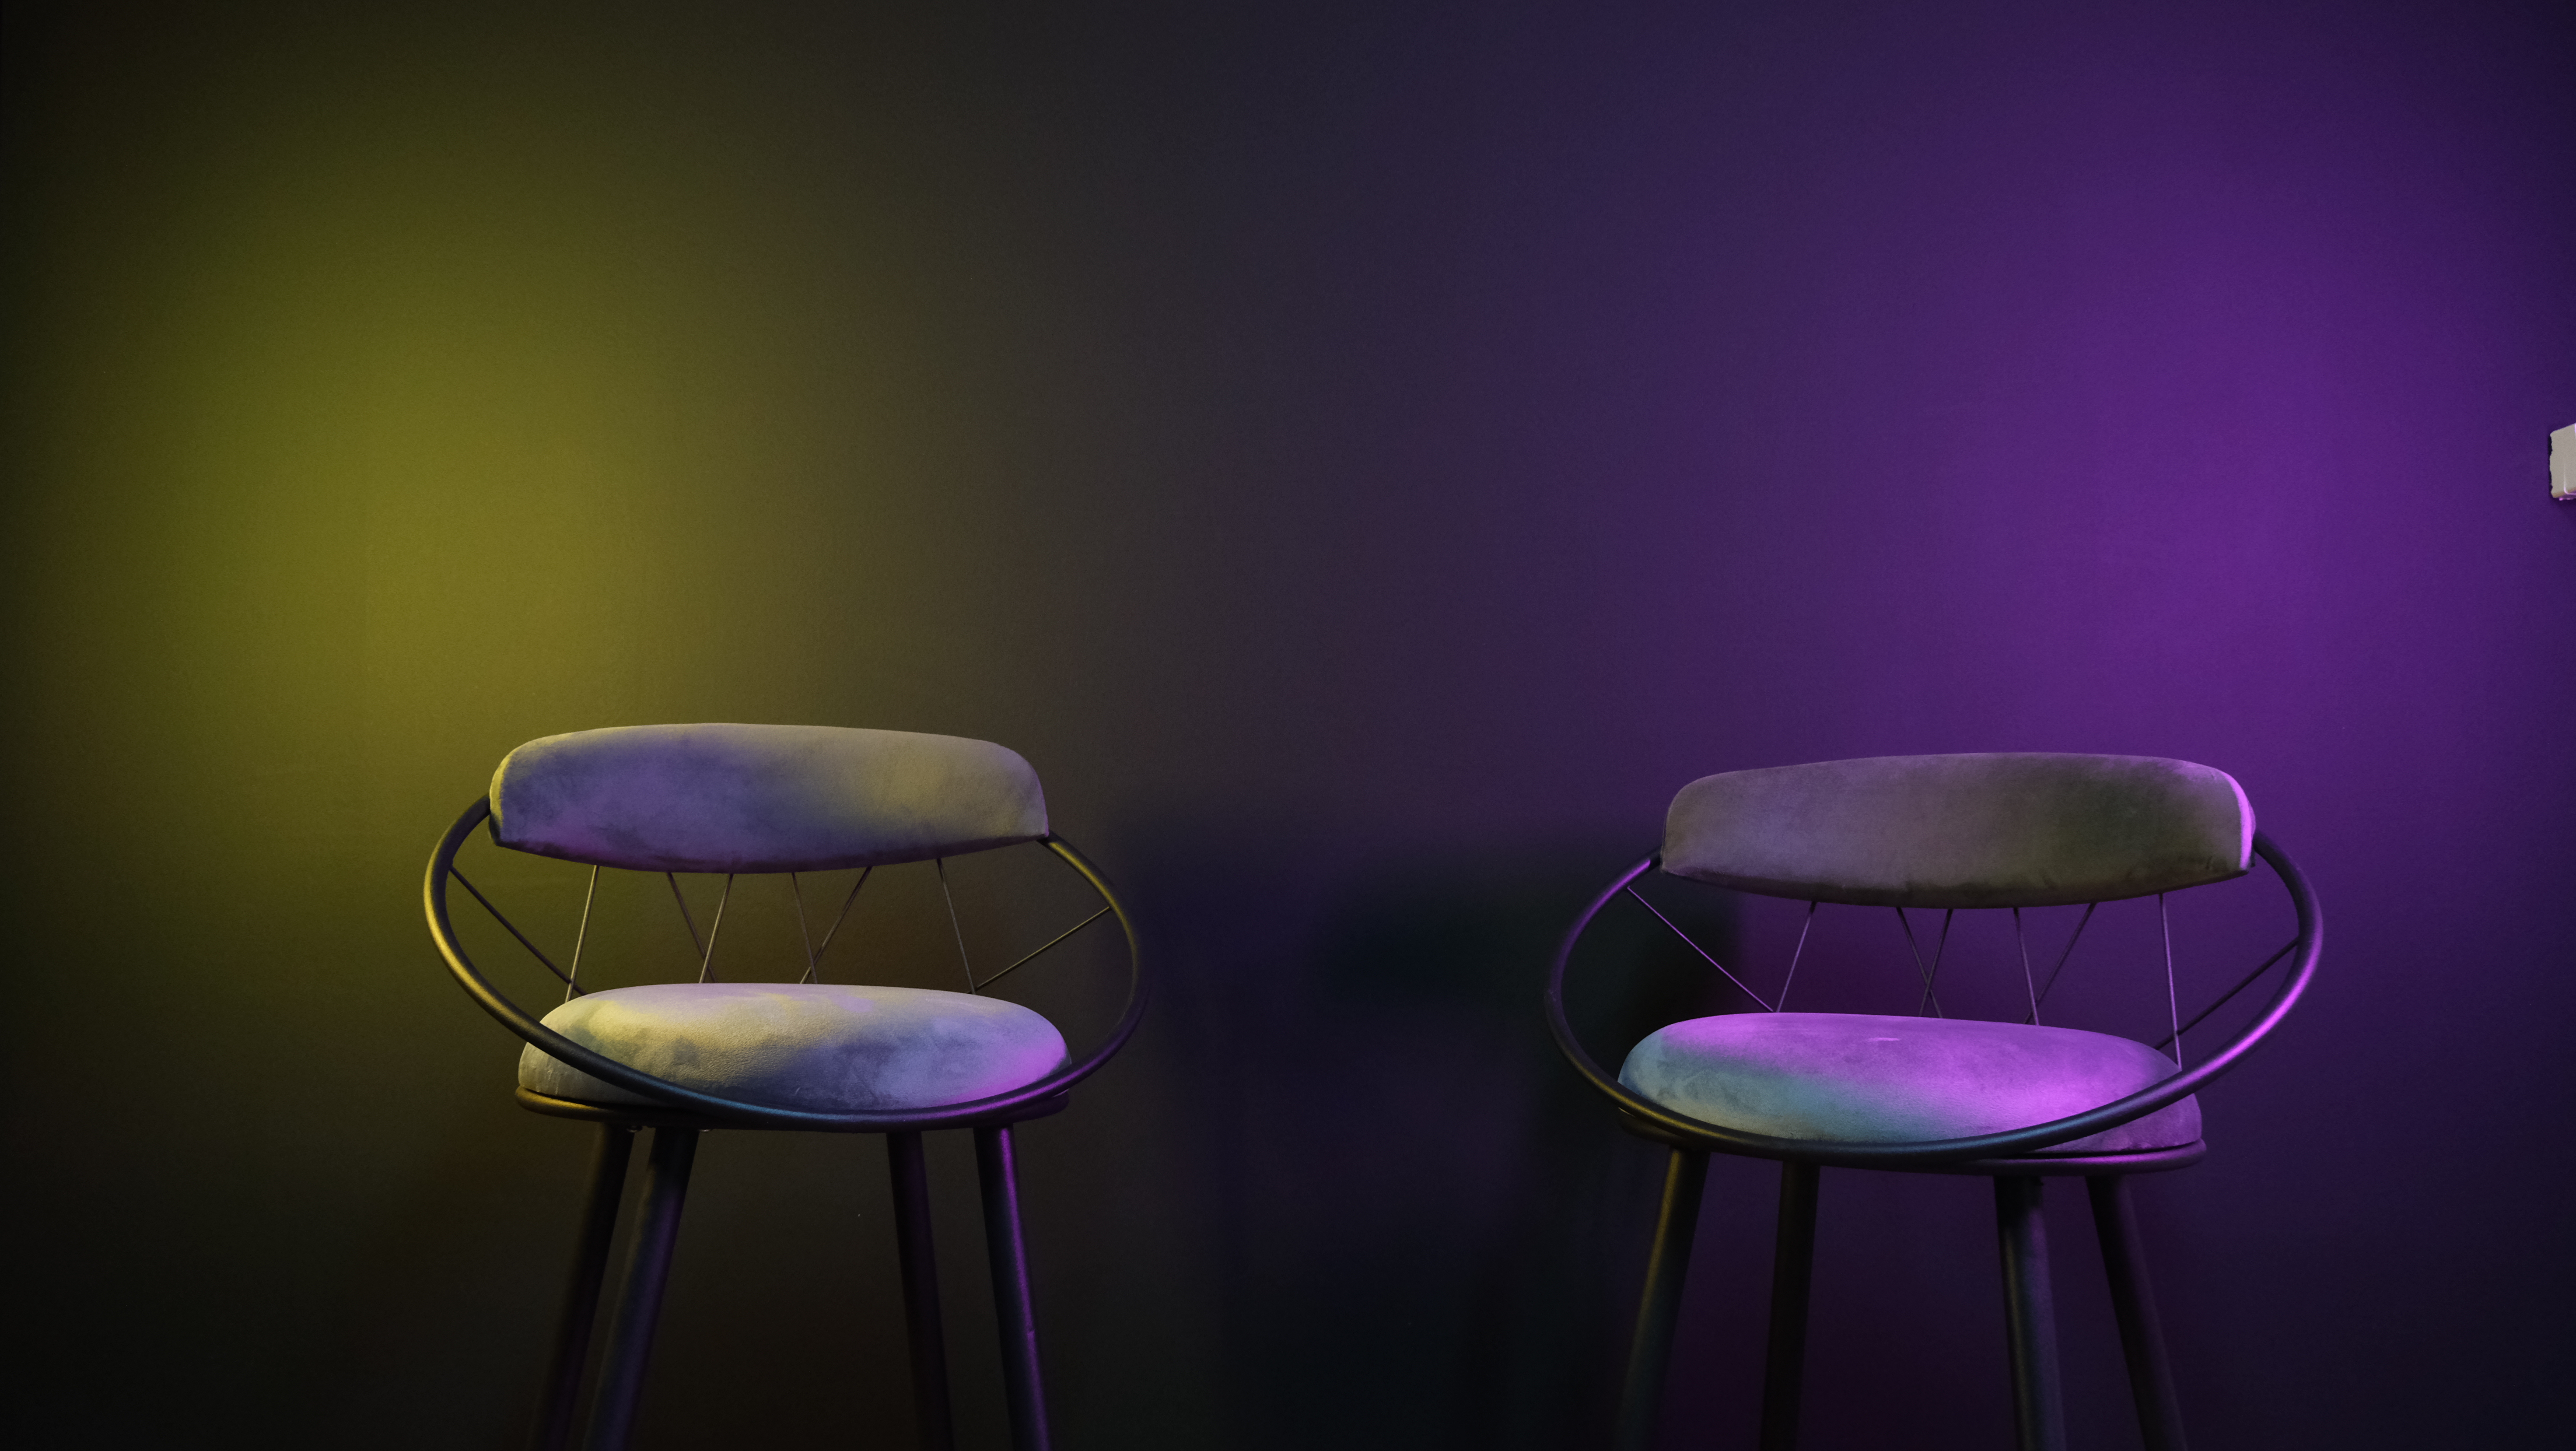
furniture, chair, purple, violet, magenta, Tints and shades, art, electric blue, darkness, plastic, pattern, wood, still life photography, room, glass, flooring, circle, lighting accessory, composite material, cylinder